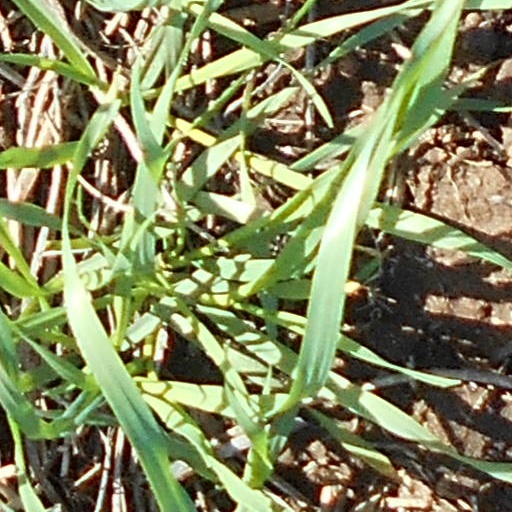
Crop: wheat